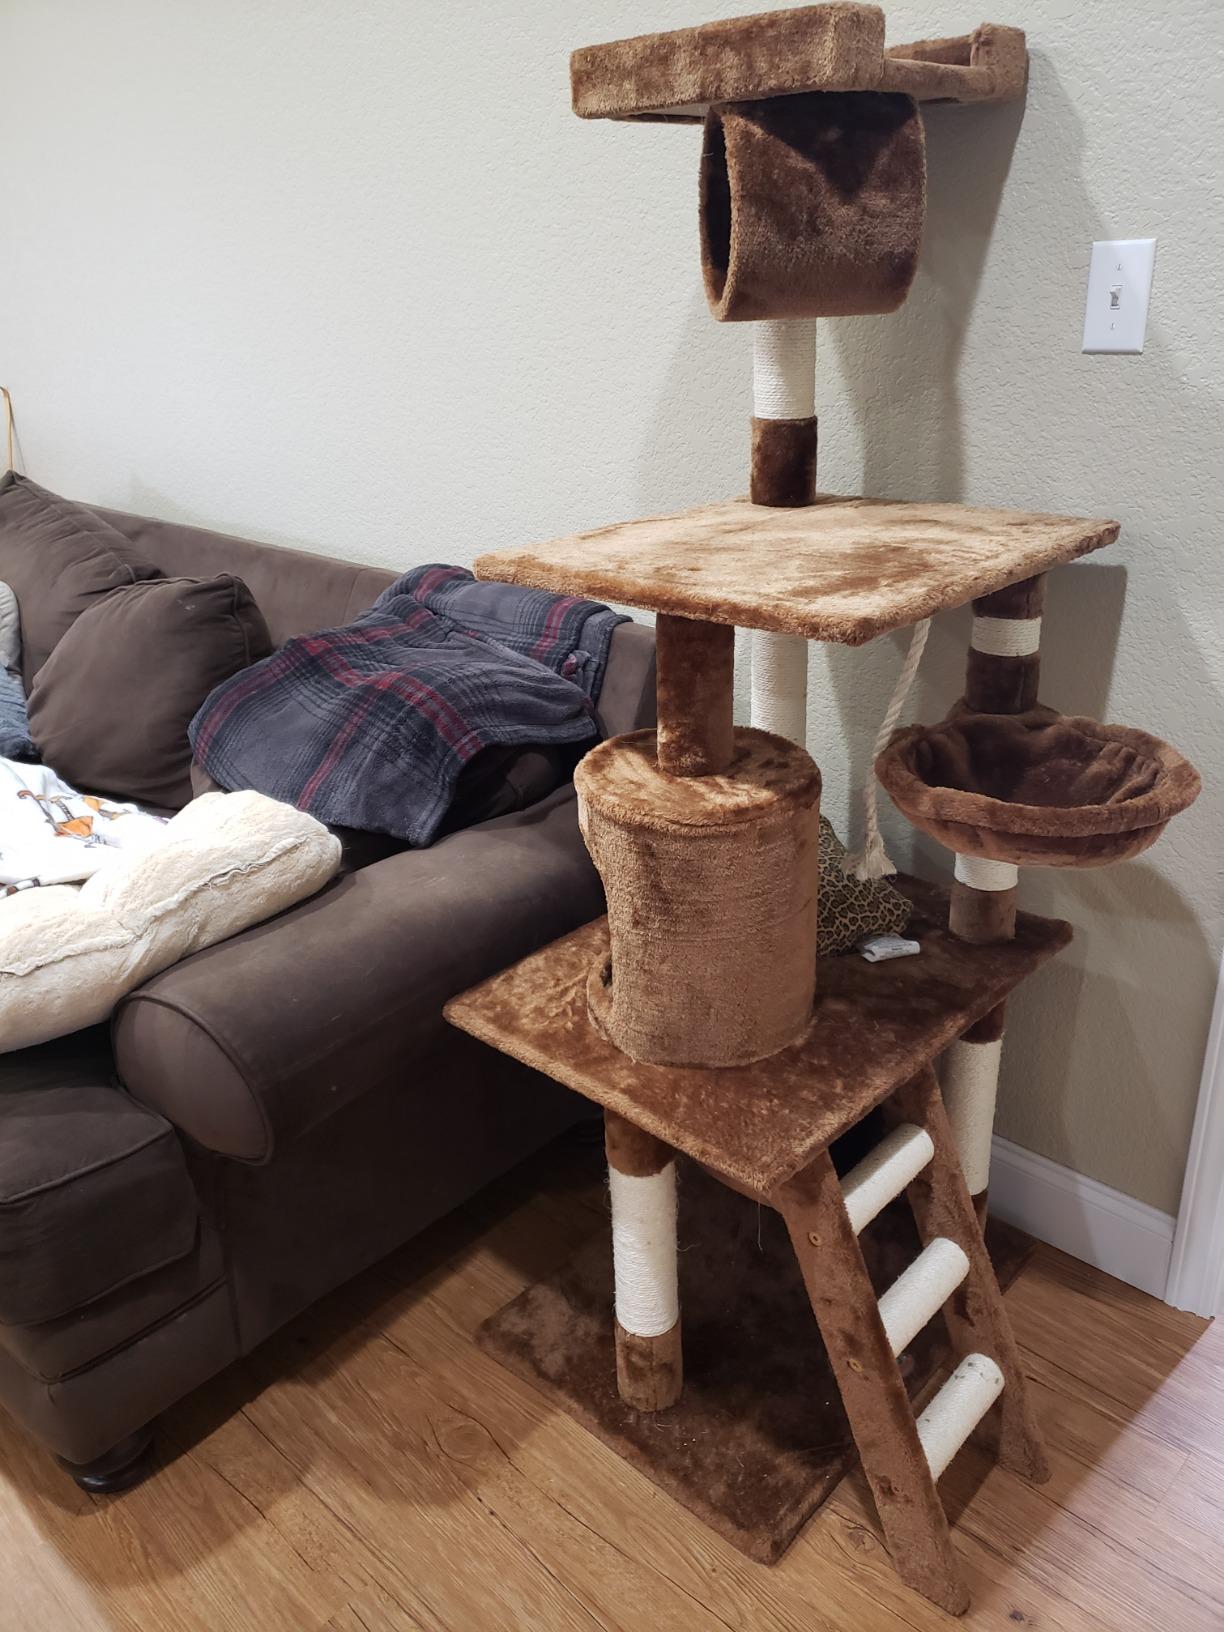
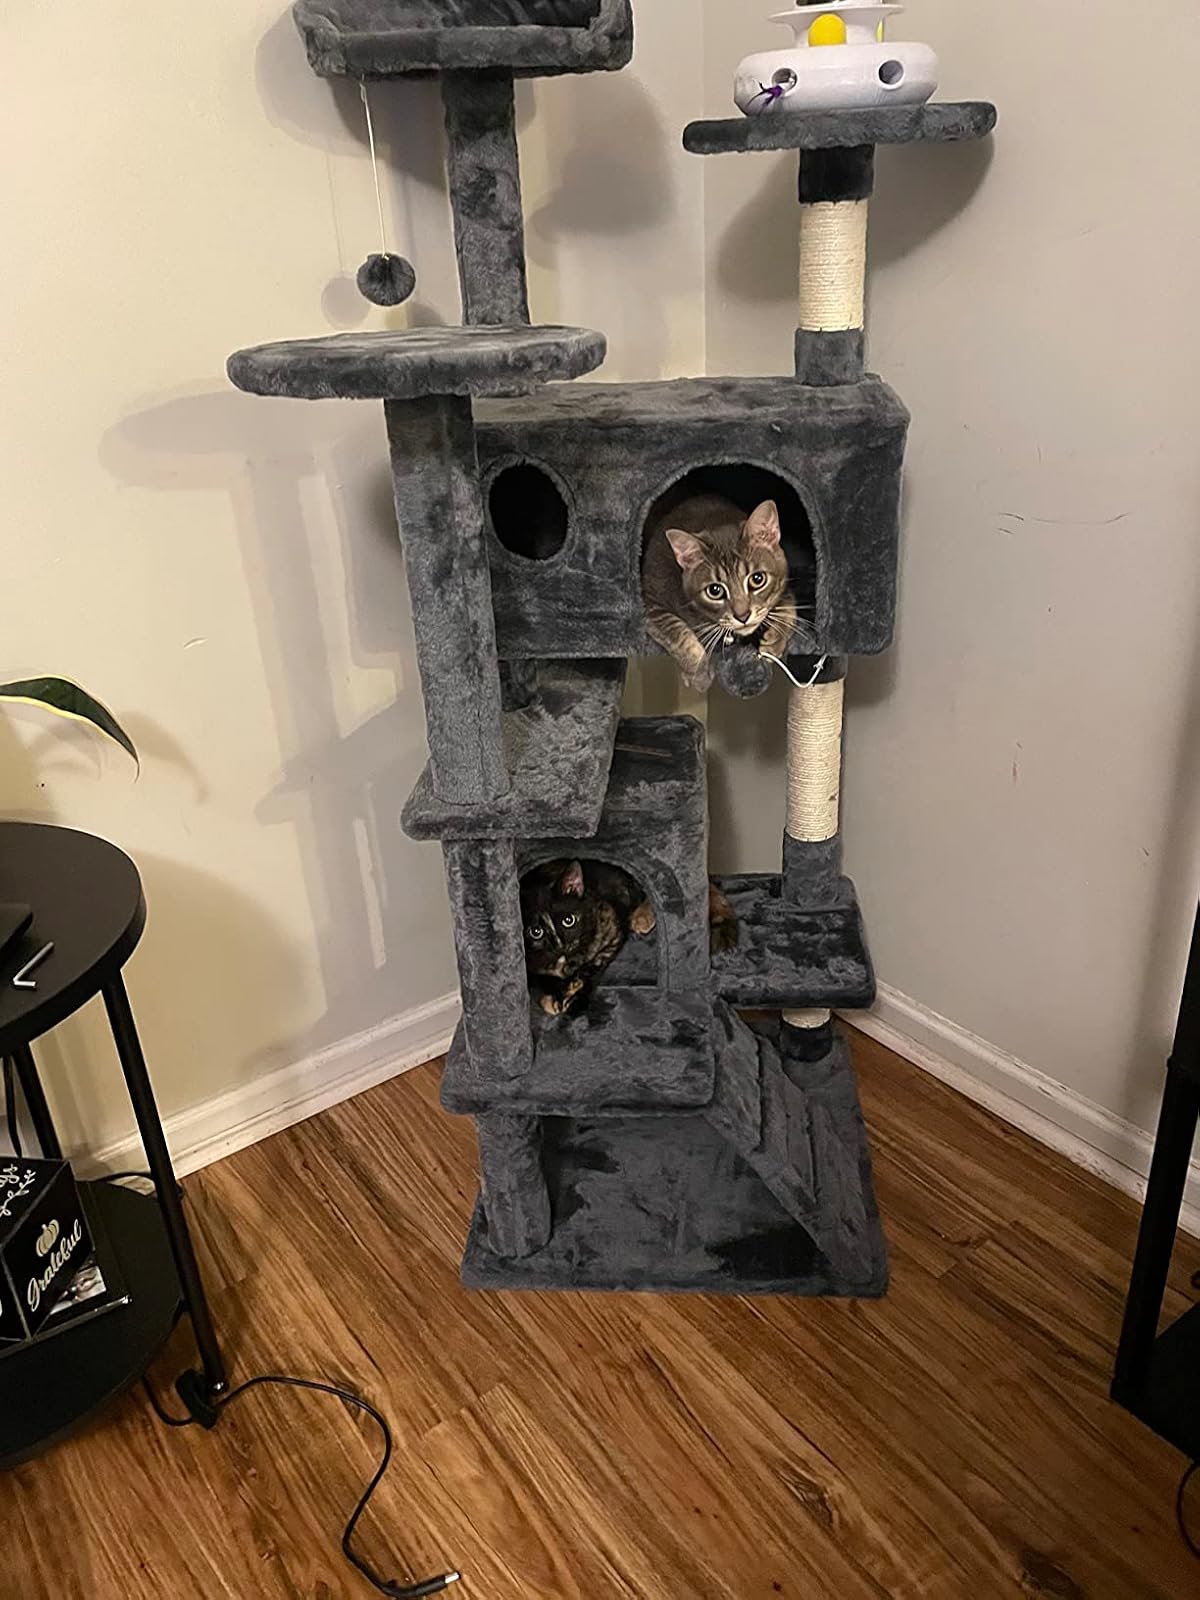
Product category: items_cat tree
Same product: no